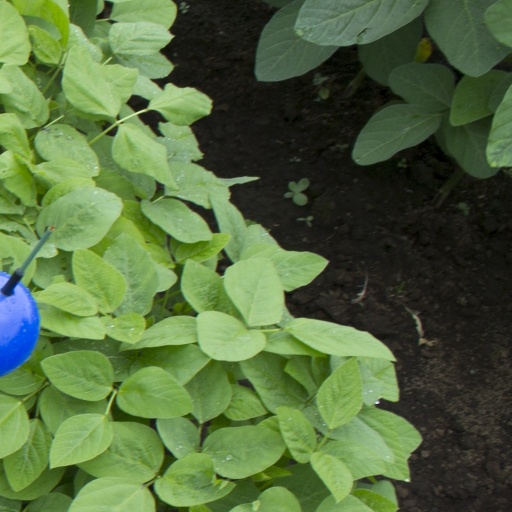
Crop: soybean